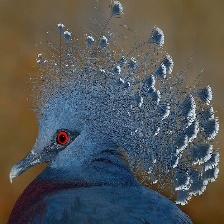
Species: VICTORIA CROWNED PIGEON
Scientific name: GOURA VICTORIA